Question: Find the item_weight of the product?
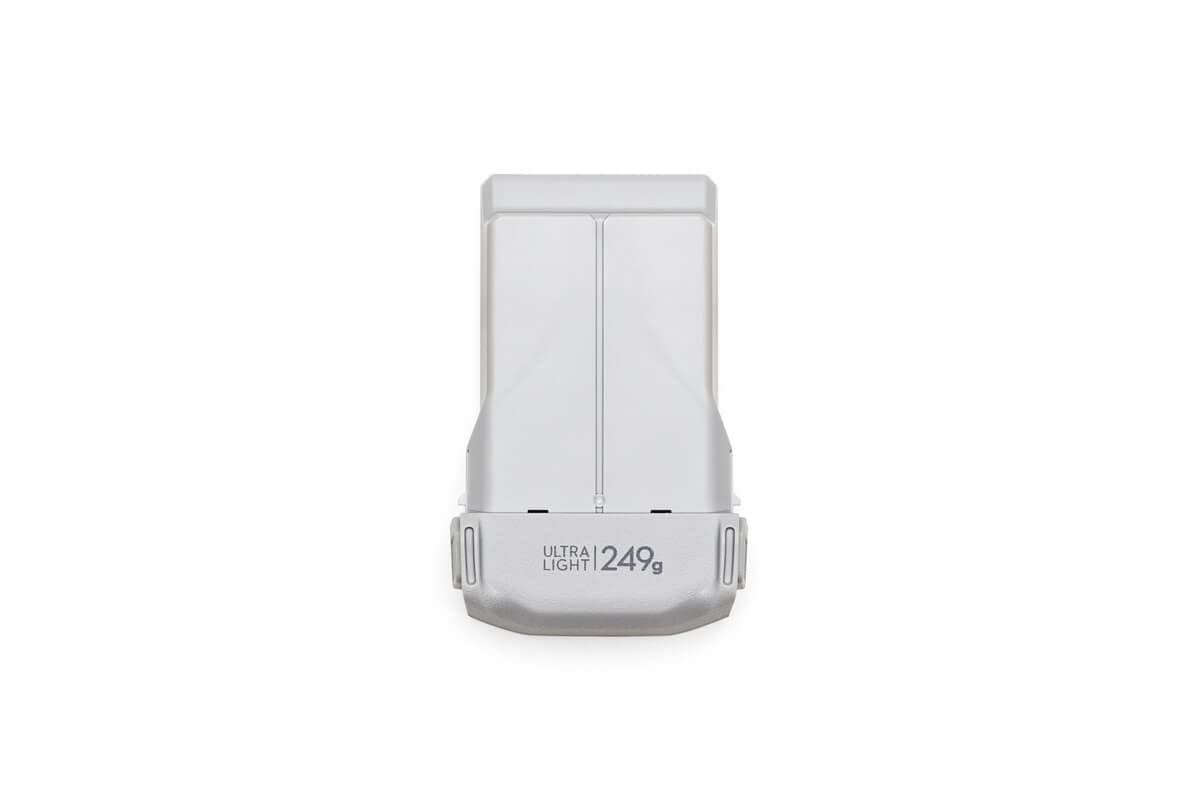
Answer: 249.0 gram